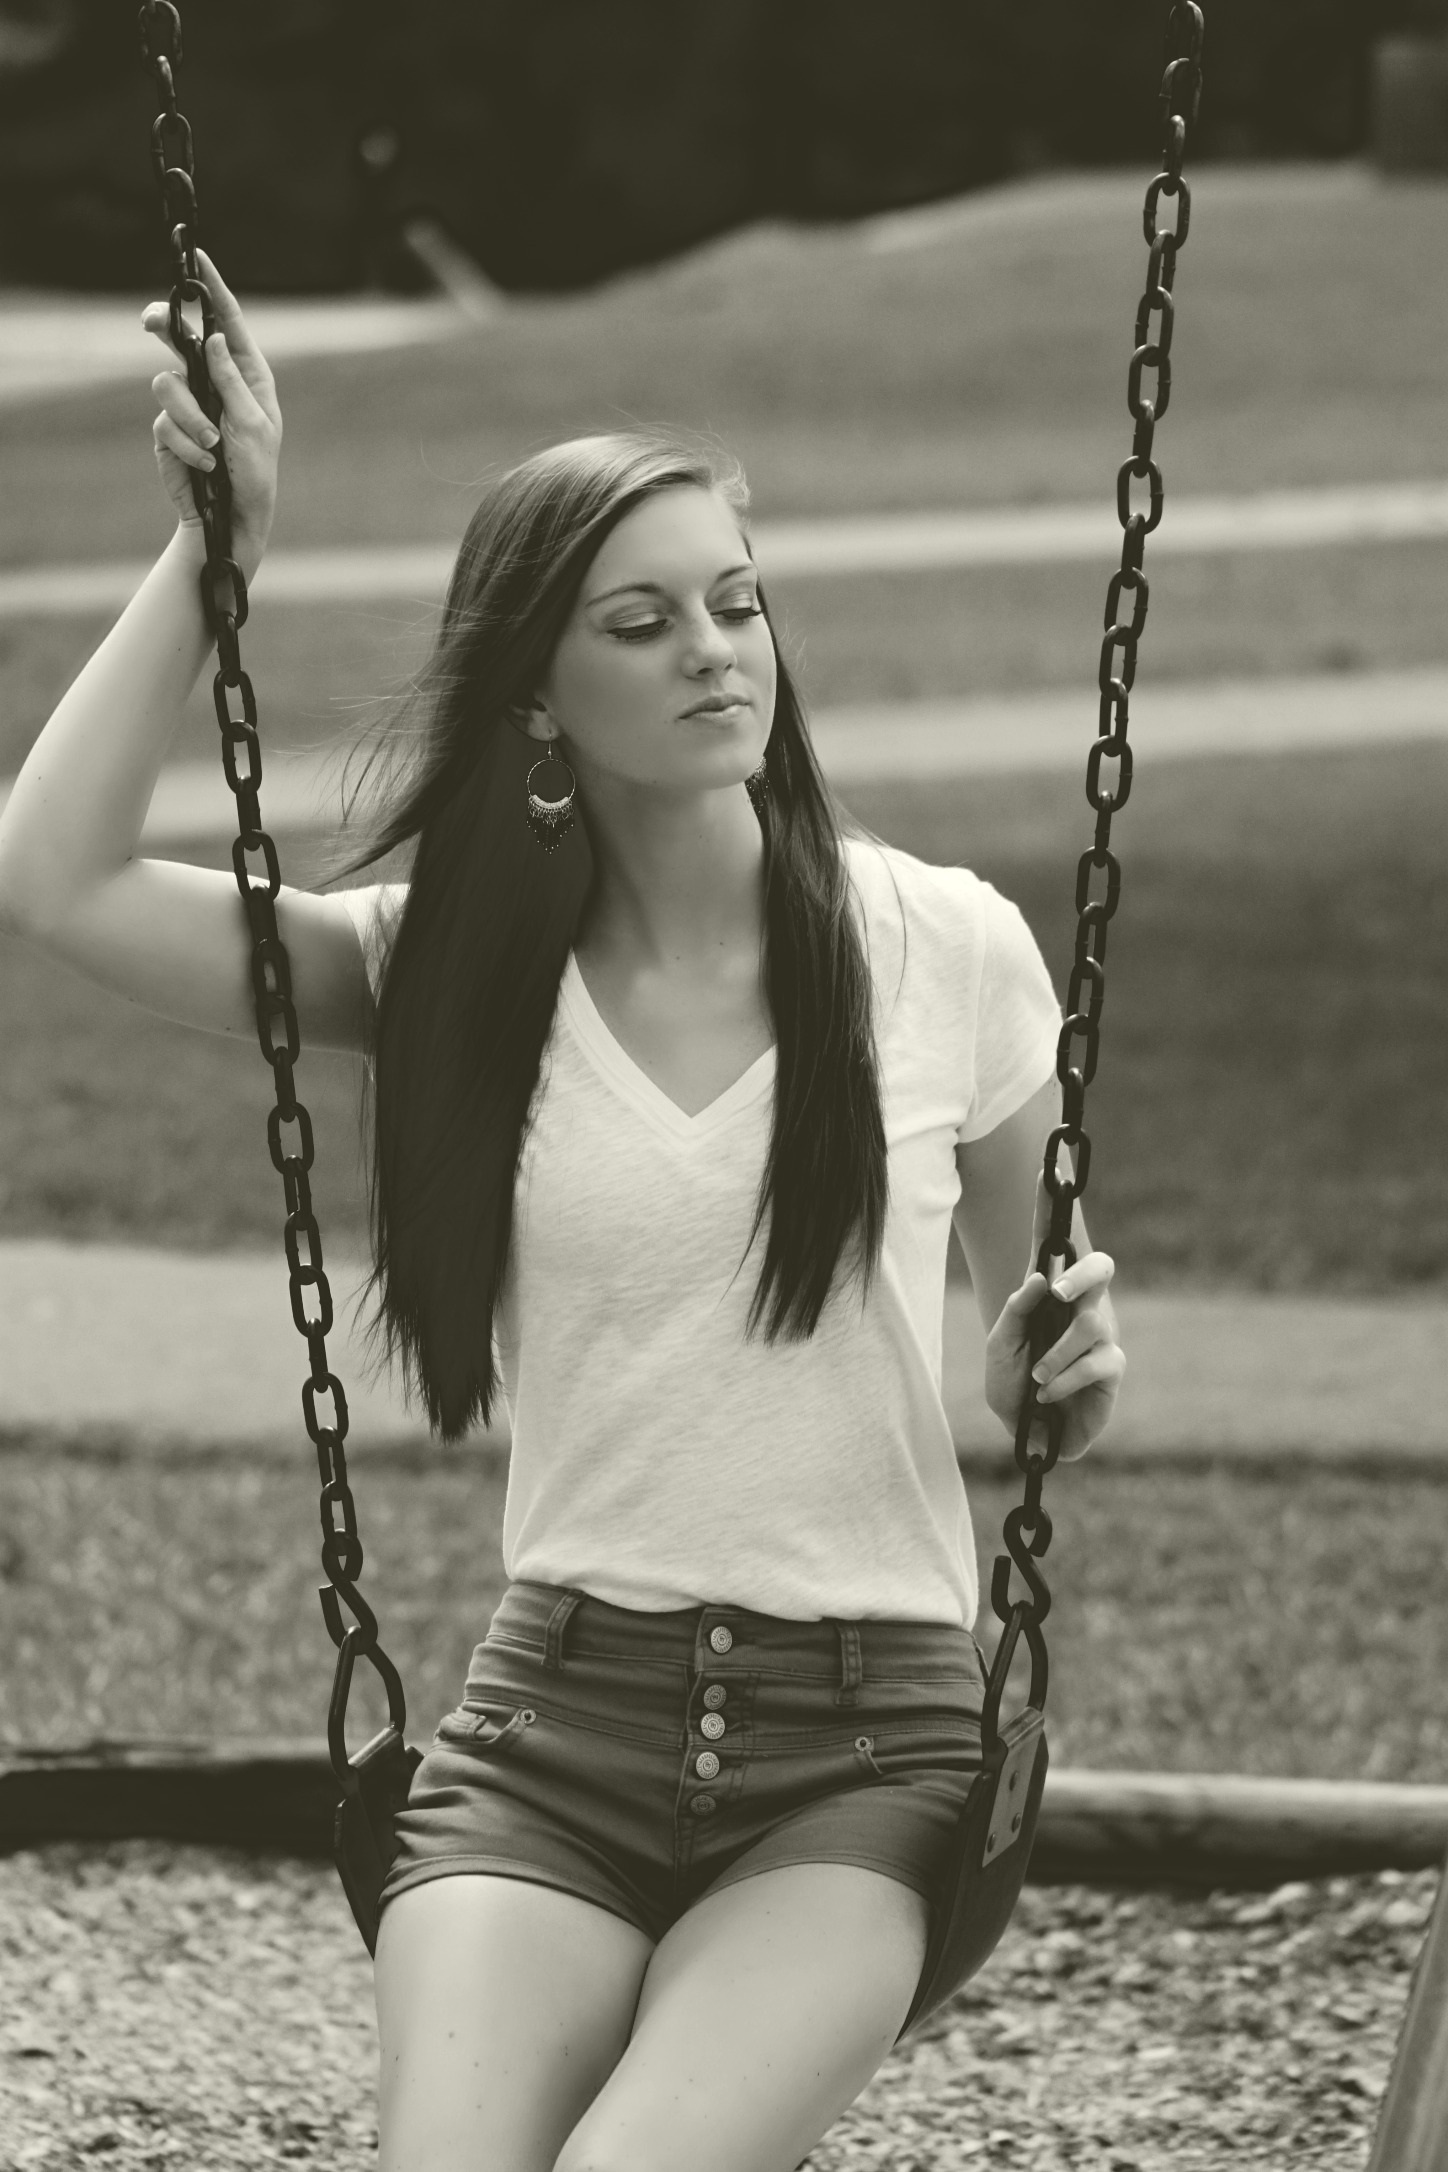
outdoor, person, black and white, girl, woman, white, photography, summer, female, leg, portrait, model, spring, sitting, fashion, clothing, black, monochrome, lady, swing, dress, photograph, pose, beauty, blond, image, pretty, teen, photo shoot, monochrome photography, portrait photography, human positions, art model